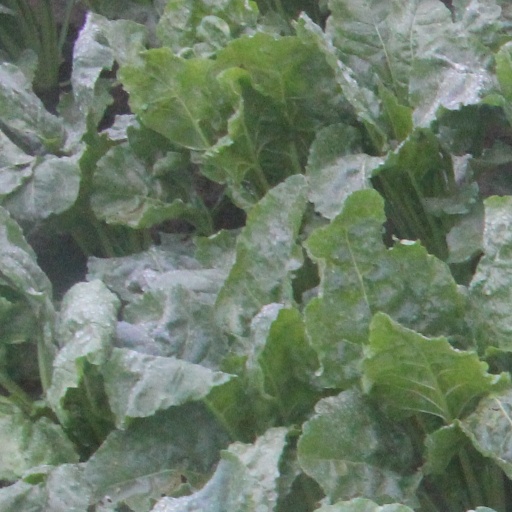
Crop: sugar beet